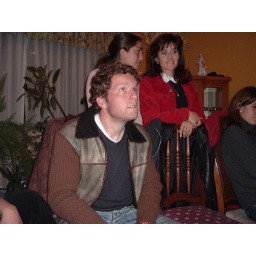
white boy in Bolivia